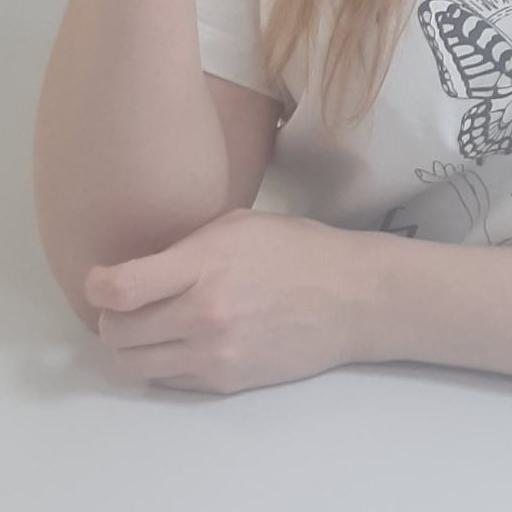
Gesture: no_gesture